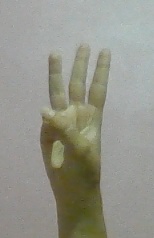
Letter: thaa